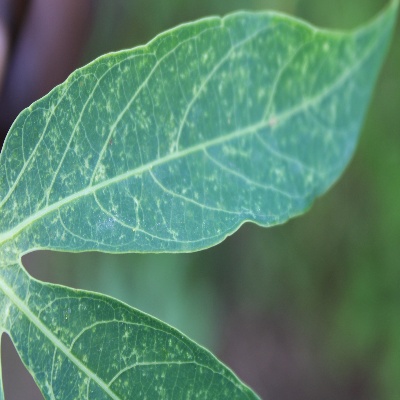
Crop: Cassava
Condition: green mite